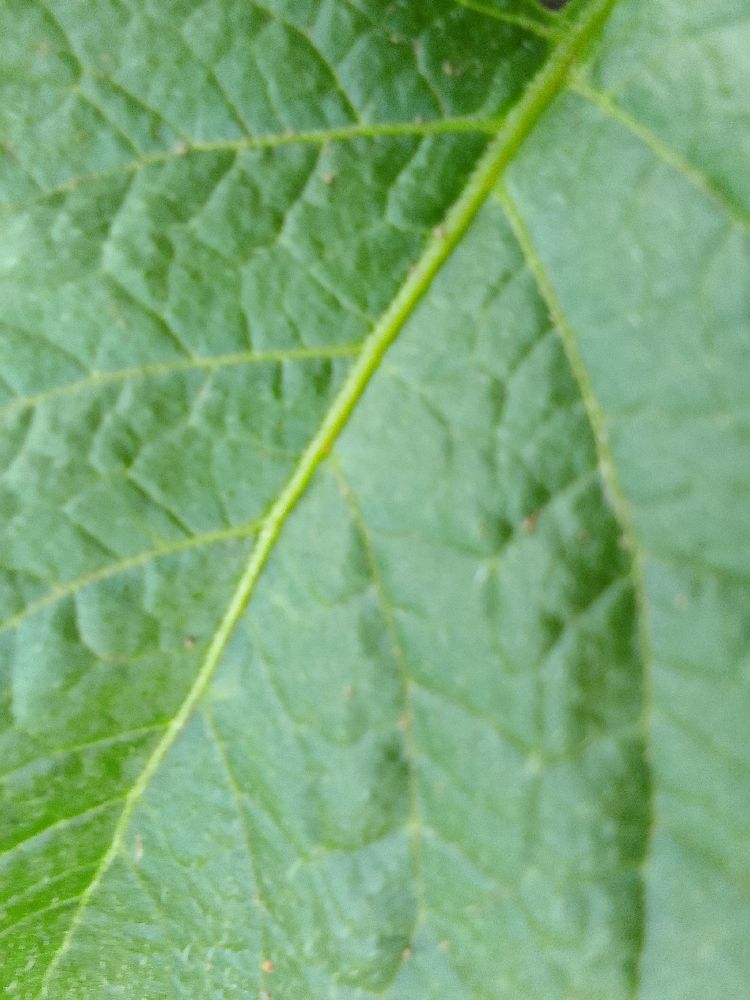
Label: Healthy